USS Joseph Strauss

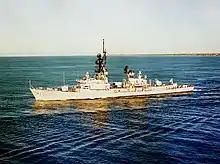
"Joseph Strauss" in 1986

On 3 September 1965, she successfully fired two improved Tartar missiles off Okinawa. After a 1-day stop at Sasebo, "Joseph Strauss" proceeded south in the screen of . Upon arrival in the South China Sea, she was detached for picket patrol in the Gulf of Tonkin during the last three weeks of September She spent the first two weeks of October supporting operations off Vietnam in the screen of "Bon Homme Richard" and . She then returned to Subic Bay for naval gunfire support training which continued off Da Nang, South Vietnam. On 28 October 1965, she fired her first shots in anger, expending 217 5-inch shells in support of a combined ARVN-Marine Corps search-and-destroy operation against the Viet Cong. "Joseph Strauss" thus became the first U.S. Navy guided missile destroyer to fire her guns at enemy targets. As a result of this action, the ship's crew received a commendation from the Commanding General, 2nd U.S. Marine Division. Throughout November she formed an advanced SAR/AAW picket team with in the Gulf of Tonkin. She returned to Yokosuka on 7 December 1965 for upkeep and preparations to resume operations off South Vietnam. "Joseph Strauss" returned to the Gulf of Tonkin 10 February 1966 and remained active in the war zone until heading for Hong Kong exactly one month later. Back in the fighting 26 April, she remained in the war zone until returning to Yokosuka 15 June. That day her home port was changed to Pearl Harbor which she reached 26 July.